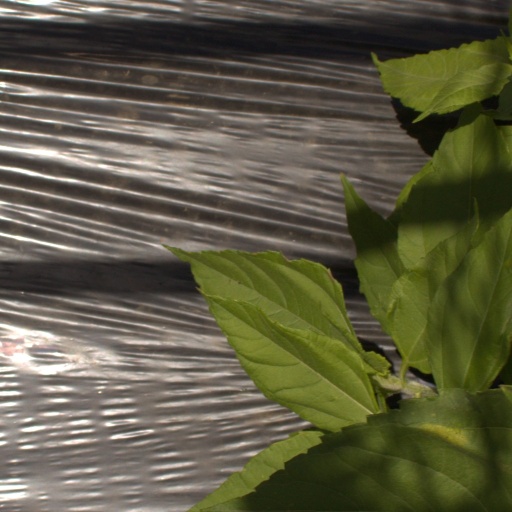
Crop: Jerusalem artichoke